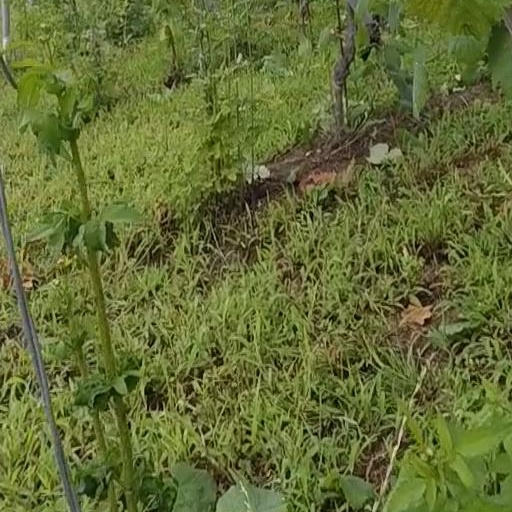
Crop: grape